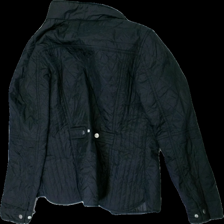
View: back
Type: Outerwear
Category: Ladies
Brand: Kappahl
Colors: Black
Material: 59% nylon, 41% polyester
Cut: Regular
Size: 38
Season: All
Stains: Major
Smell: Major
Damage: Very stainned interior
Damage location: bottom center
Price range: <50
Recommended usage: Export
Comment: Bad smell